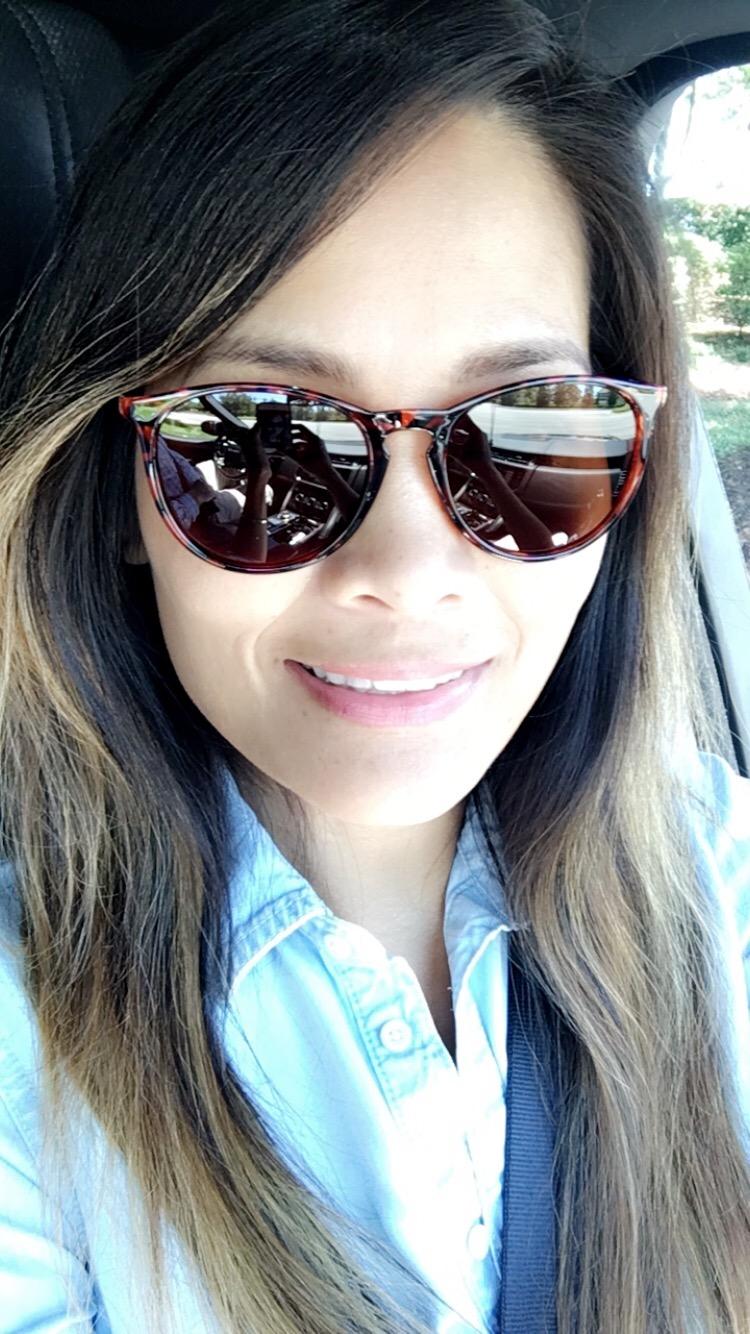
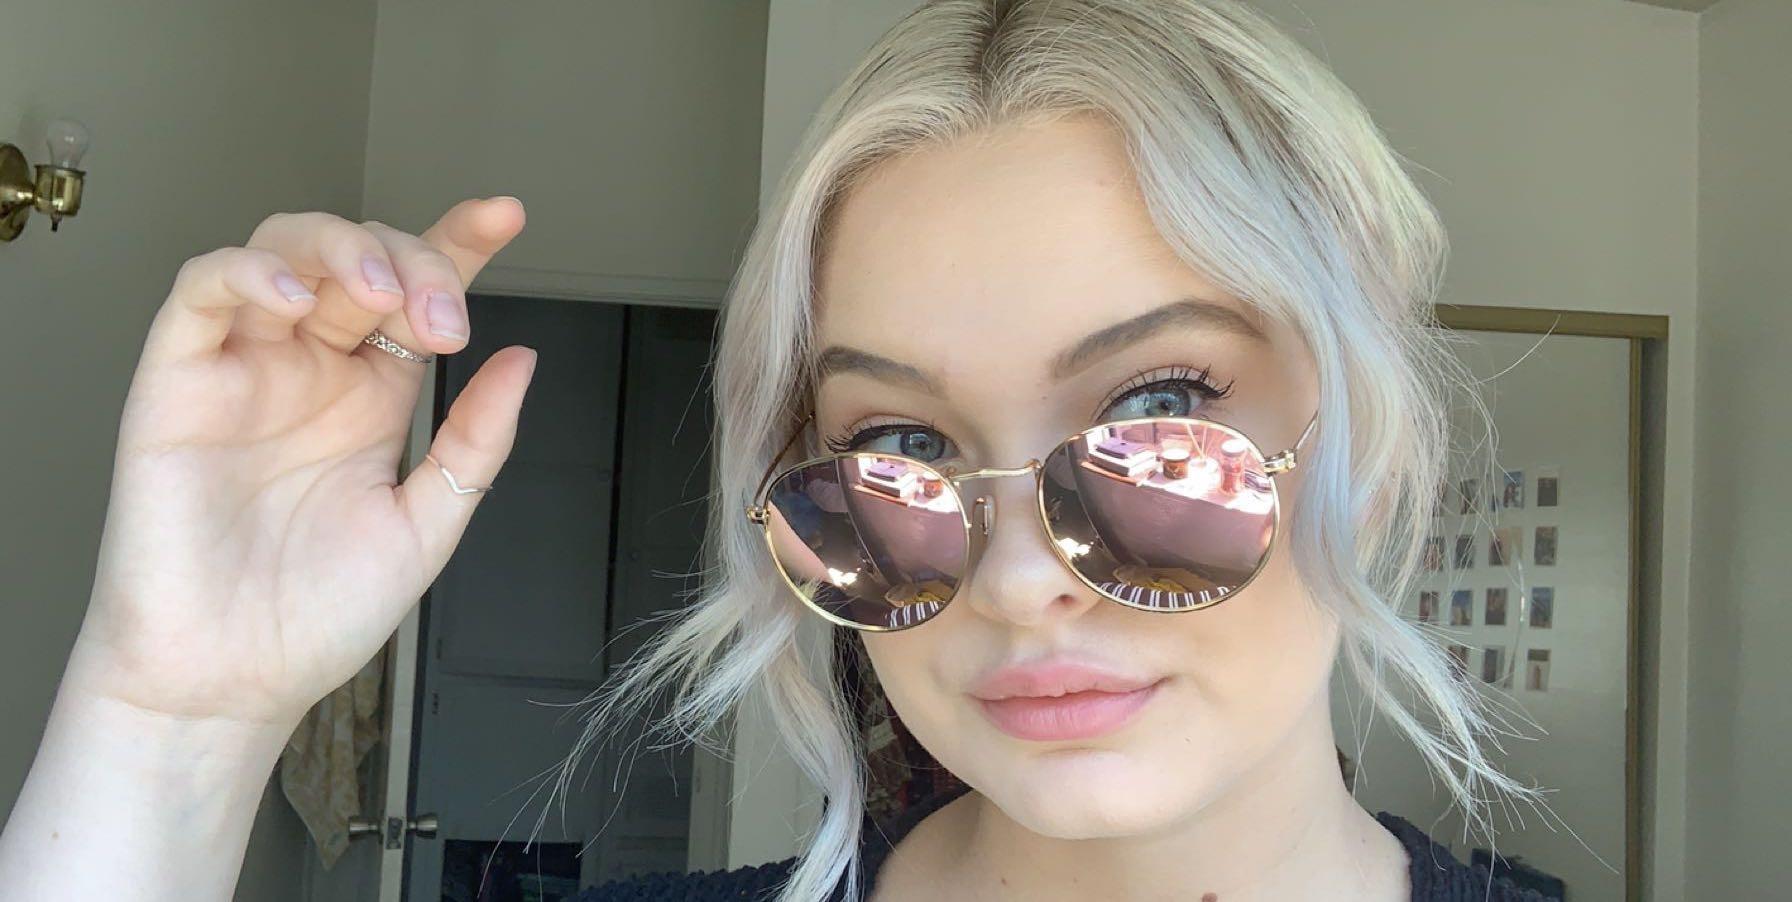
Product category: accessories_sunglasses
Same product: no